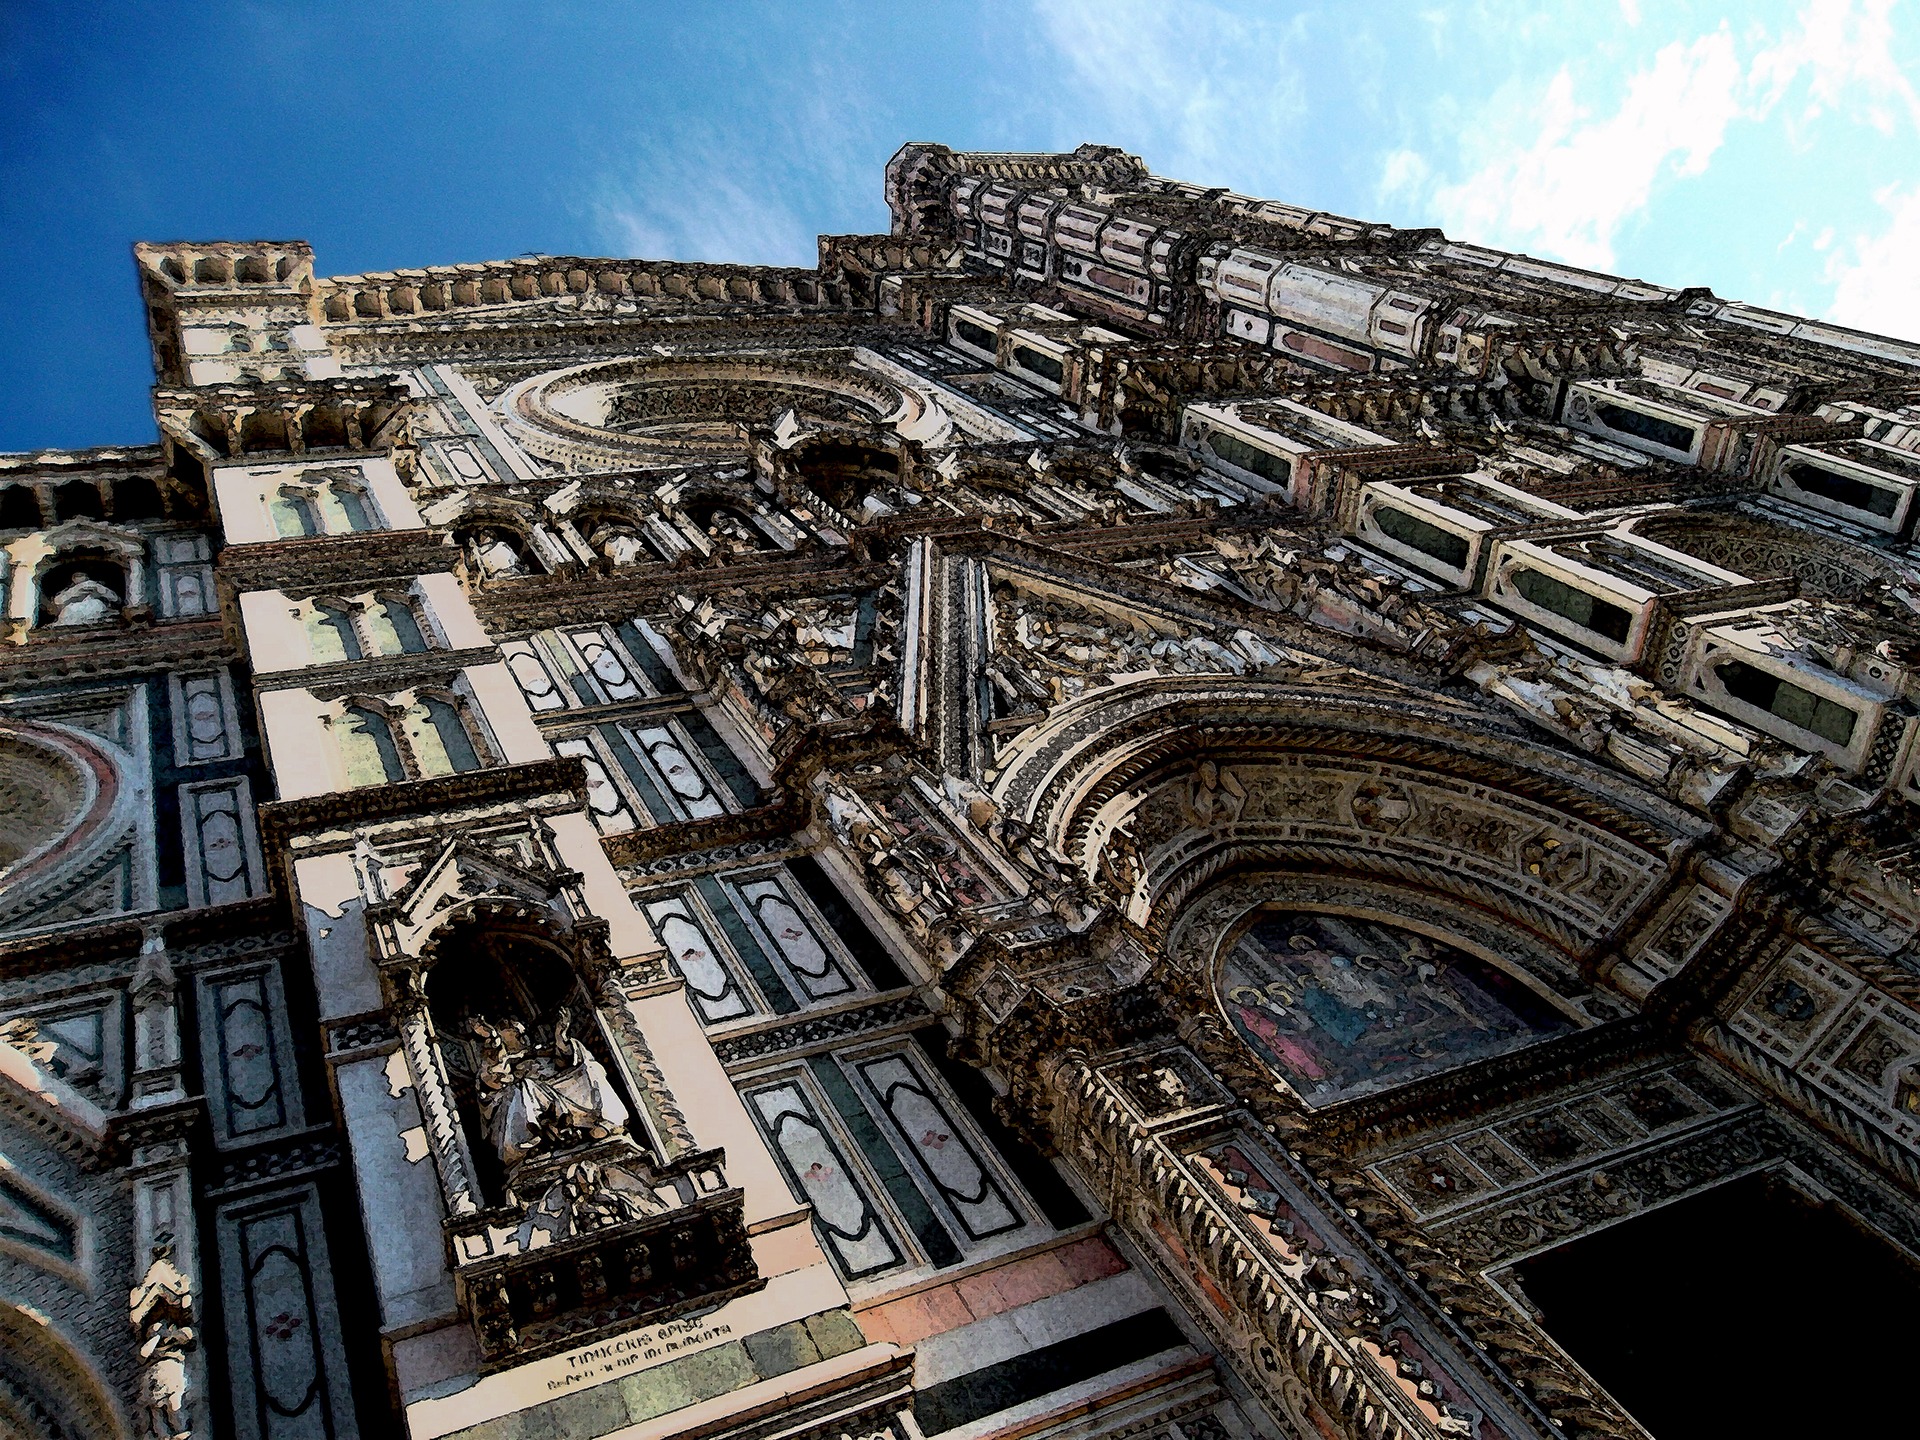
architecture, building, city, skyscraper, cityscape, downtown, travel, tower, landmark, italy, facade, church, cathedral, places of interest, dome, metropolis, neighbourhood, aerial photography, urban area, human settlement, metropolitan area